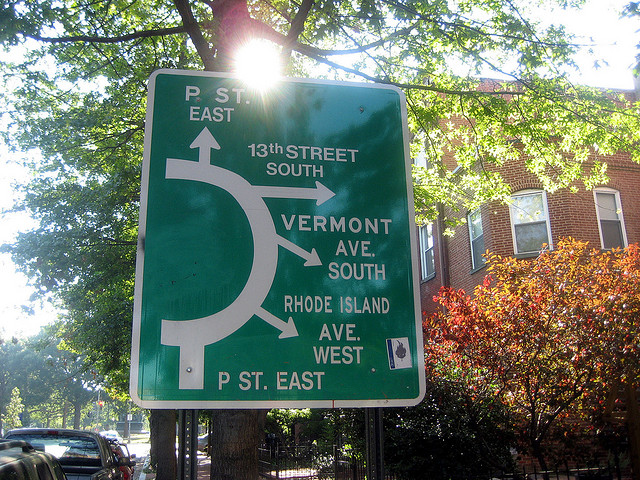
user: Given an image and a question. Answer the question in a short answer. Question: What type of road or intersection is this sign making you aware of? Short Answer:
assistant: roundabout